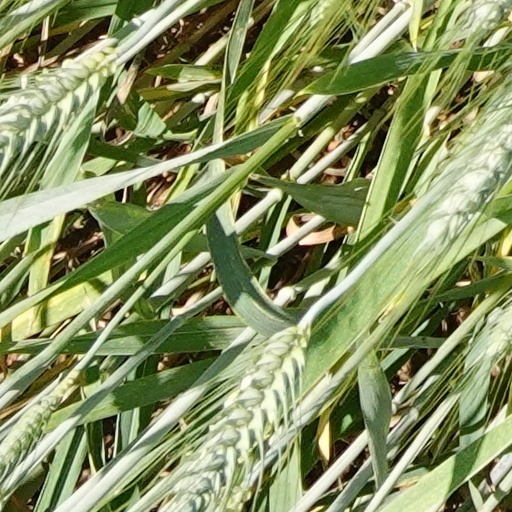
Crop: wheat